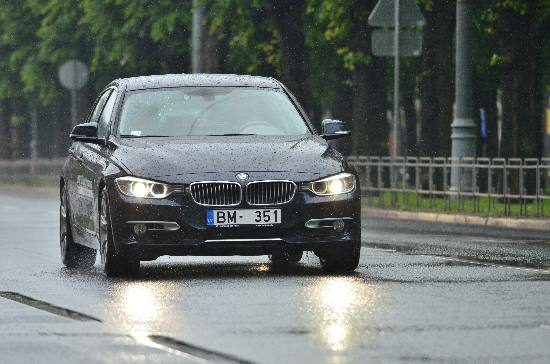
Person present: No